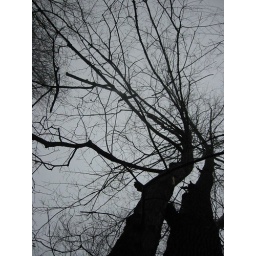
composition in black and white